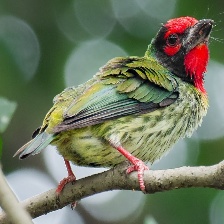
Species: COPPERSMITH BARBET
Scientific name: MEGALAIMA HAEMACEPHALA